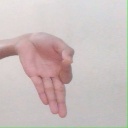
अक्षर: ज्ञ